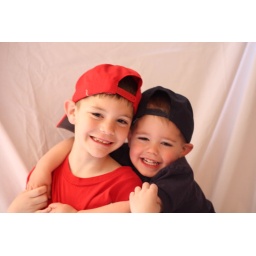
This was taken inside next to a sliding glass door in my dinning room. All natural light was used.